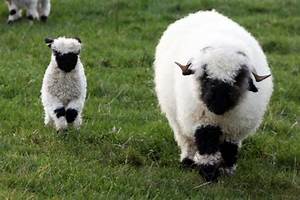
Label: pecora